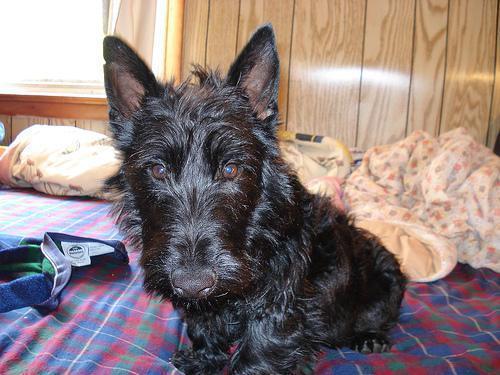
Scotch_terrier